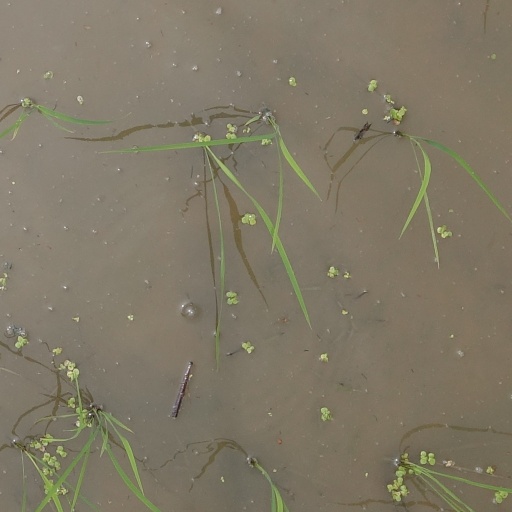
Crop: rice